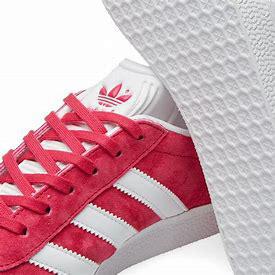
Brand: Adidas
Model: Gazelle Bold